Answer in natural language. Which object is closer to abstract painting in a black frame (highlighted by a red box), toilet (highlighted by a blue box) or Doorway (highlighted by a green box)? Choose between the following options: Doorway (highlighted by a green box) or toilet (highlighted by a blue box)
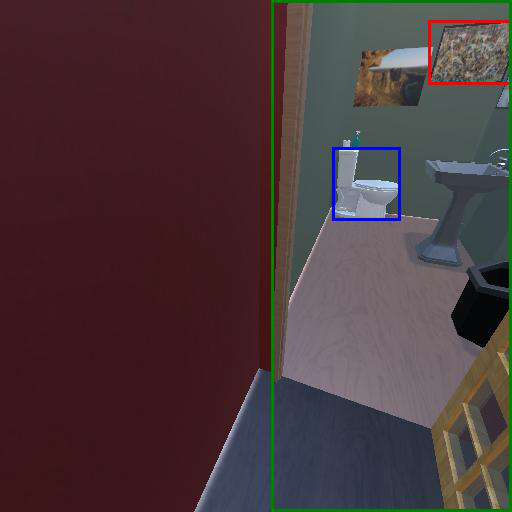
<answer>toilet (highlighted by a blue box)</answer>